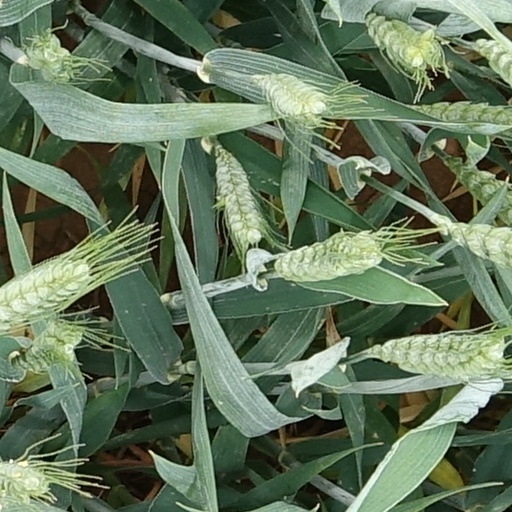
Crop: wheat